Emily Appleton (tennis)

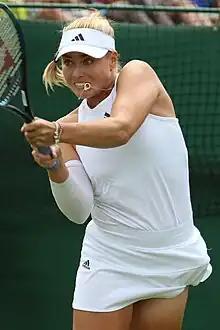
Appleton at the 2023 Wimbledon Championships

She has career-high rankings by the WTA of world No. 348 in singles, achieved on 22 July 2024, and No. 78 in doubles, set on 7 April 2025.